Eagle Mountain, California

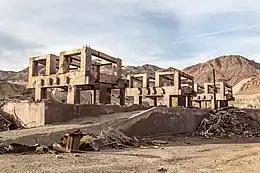
Kaiser Steel ruins in 2015

In the late 1930s, Kaiser built the West Coast's first fully integrated steel mill. In 1942, Kaiser built such a mill at Fontana, California, which is located west of the Eagle Mountain Mine. Today the Fontana mill site includes other successor mills and the Auto Club Speedway (formerly the California Speedway). Kaiser then purchased the idle mines from the Southern Pacific Railroad as a source of high-grade iron ore. This was a contingent strategy Kaiser used to utilize rail and raw materials for an industrial operation in a previously agricultural (pig farm) area.